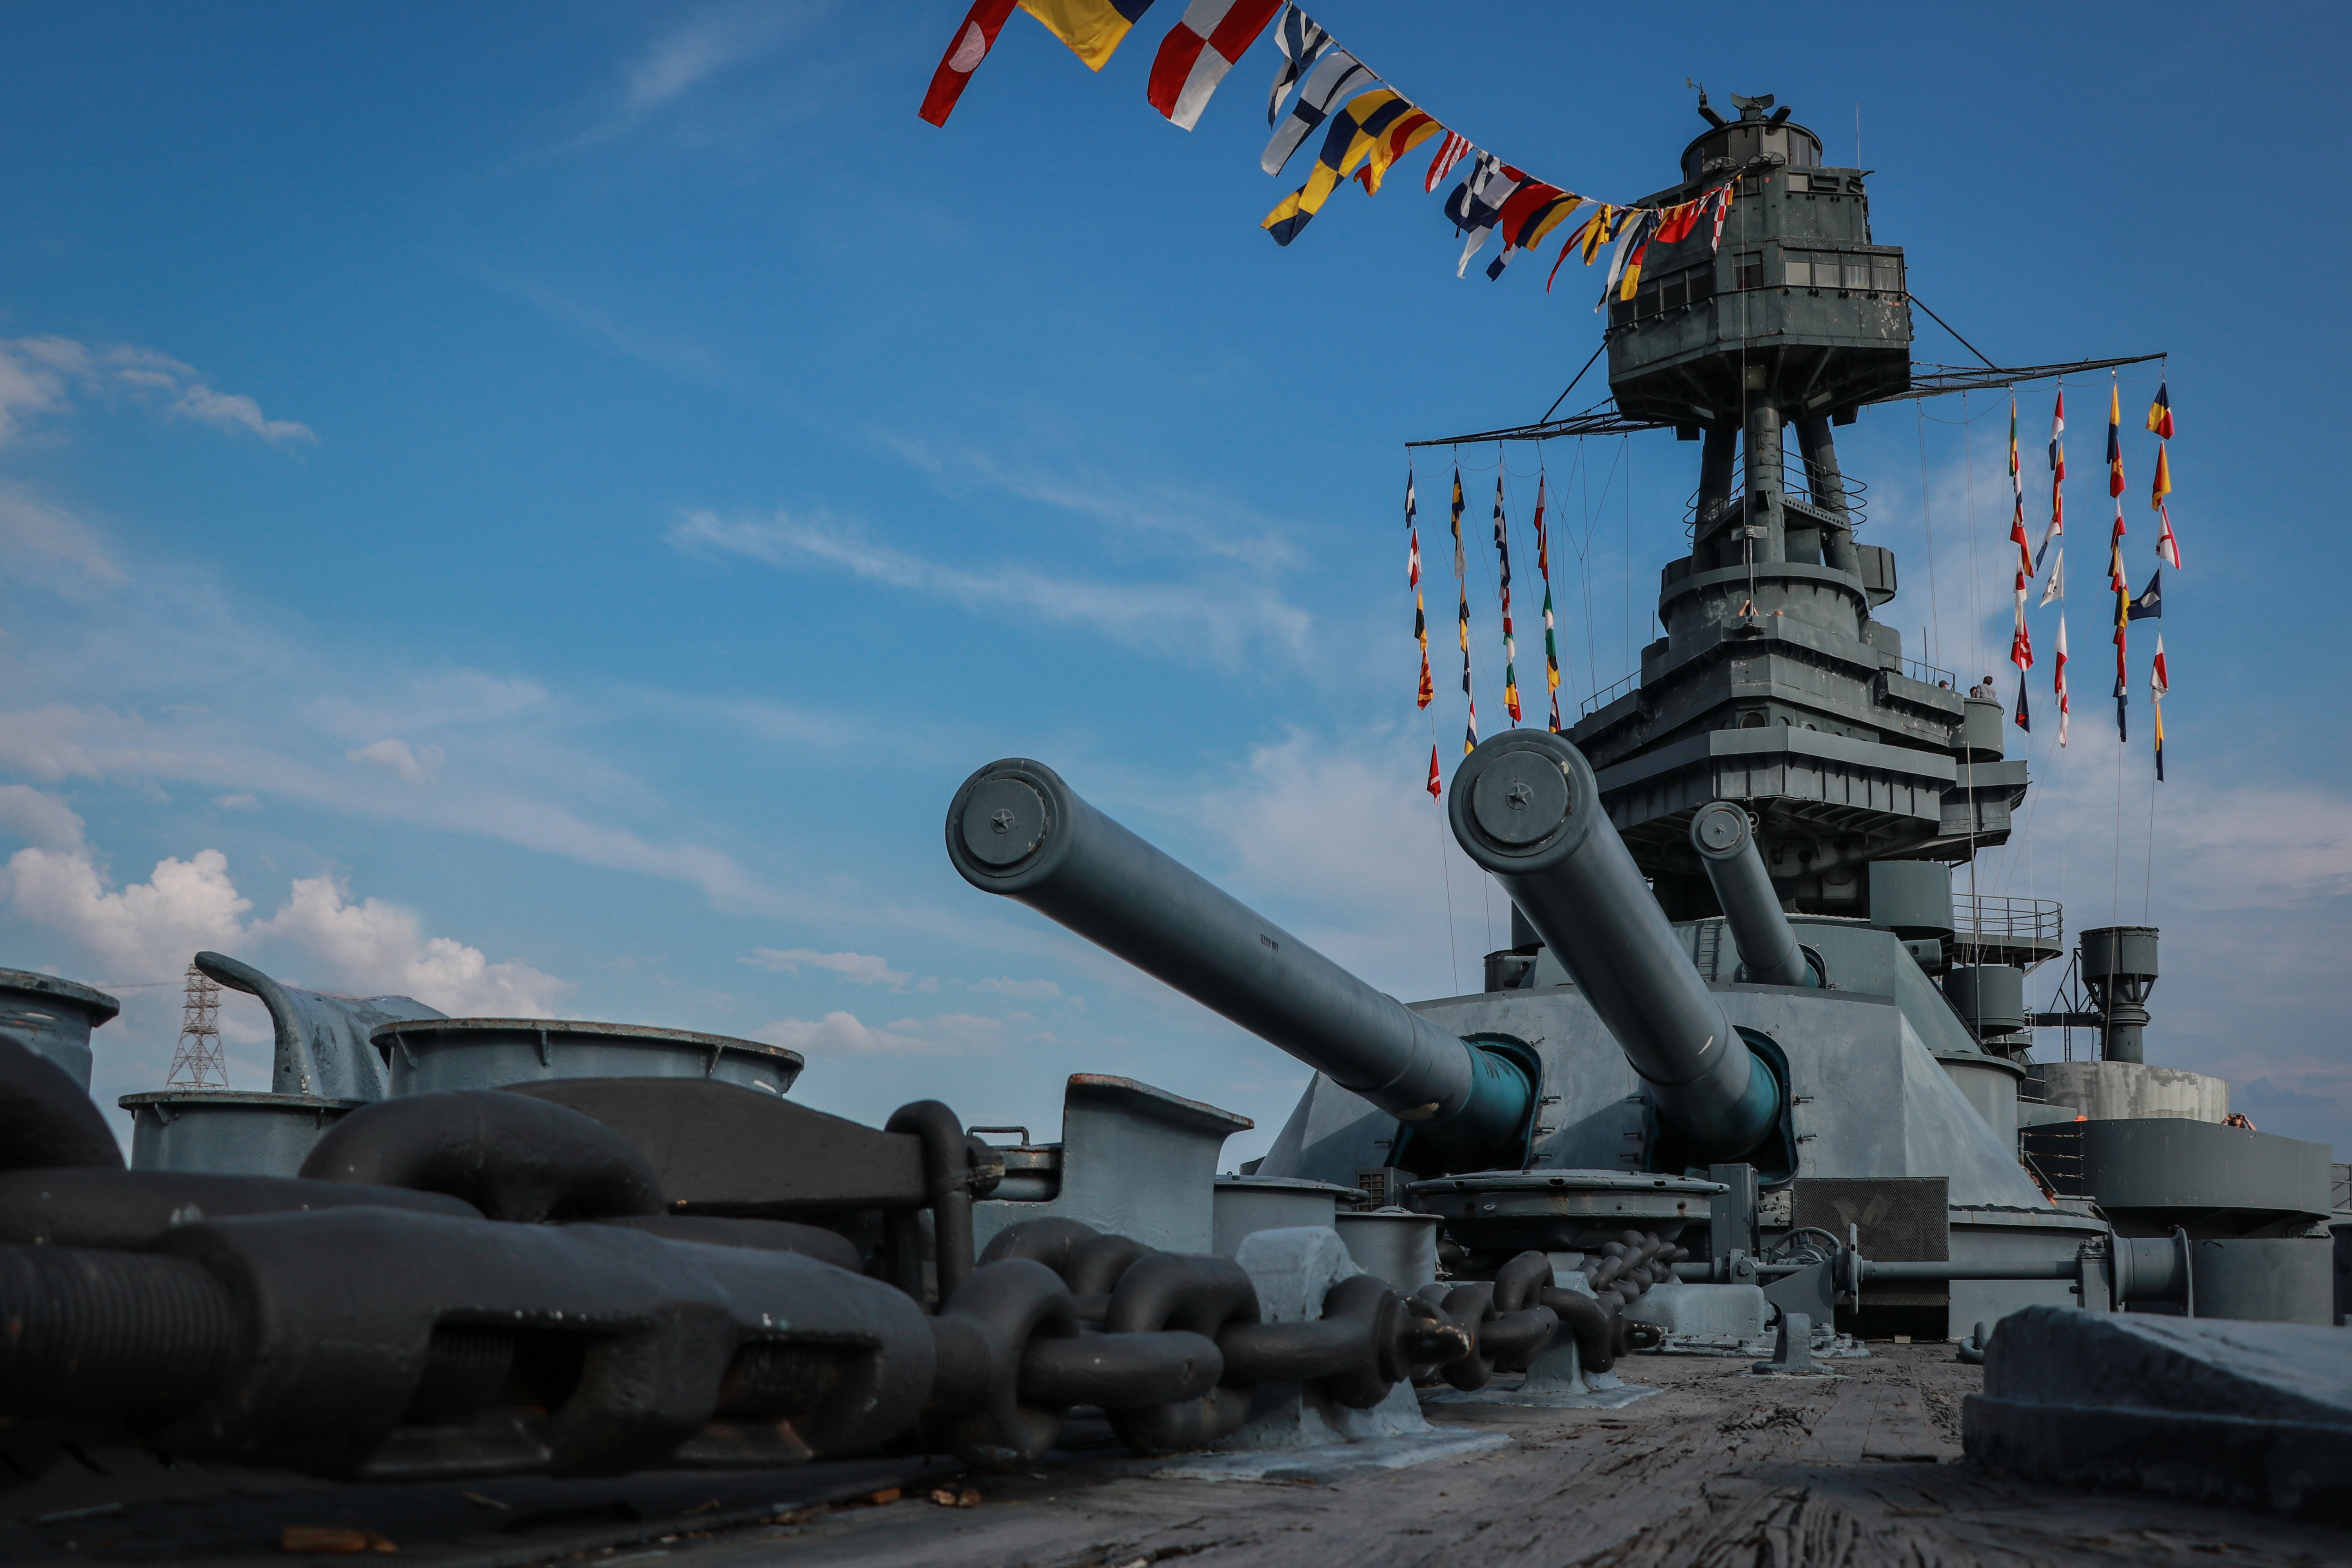
battleshiptexas, battleship, texas, navy, boat, houstonshipchannel, water, sky, clouds, outdoors, statepark, flags, guns, anchors, cloud, vehicle, gas, gun turret, ship, cannon, engineering, naval ship, warship, naval architecture, cruiser, destroyer, watercraft, dreadnought, guided missile destroyer, pipe, transport